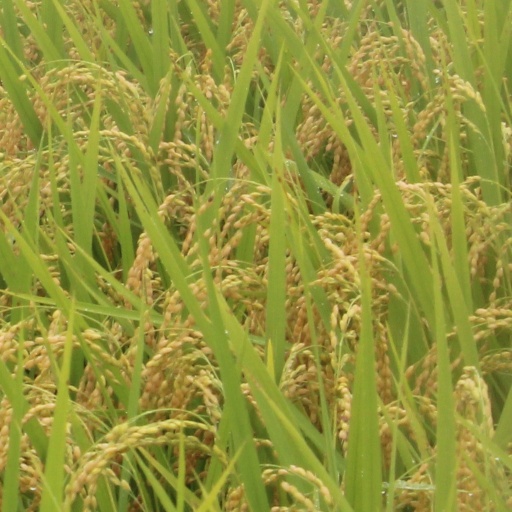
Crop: rice